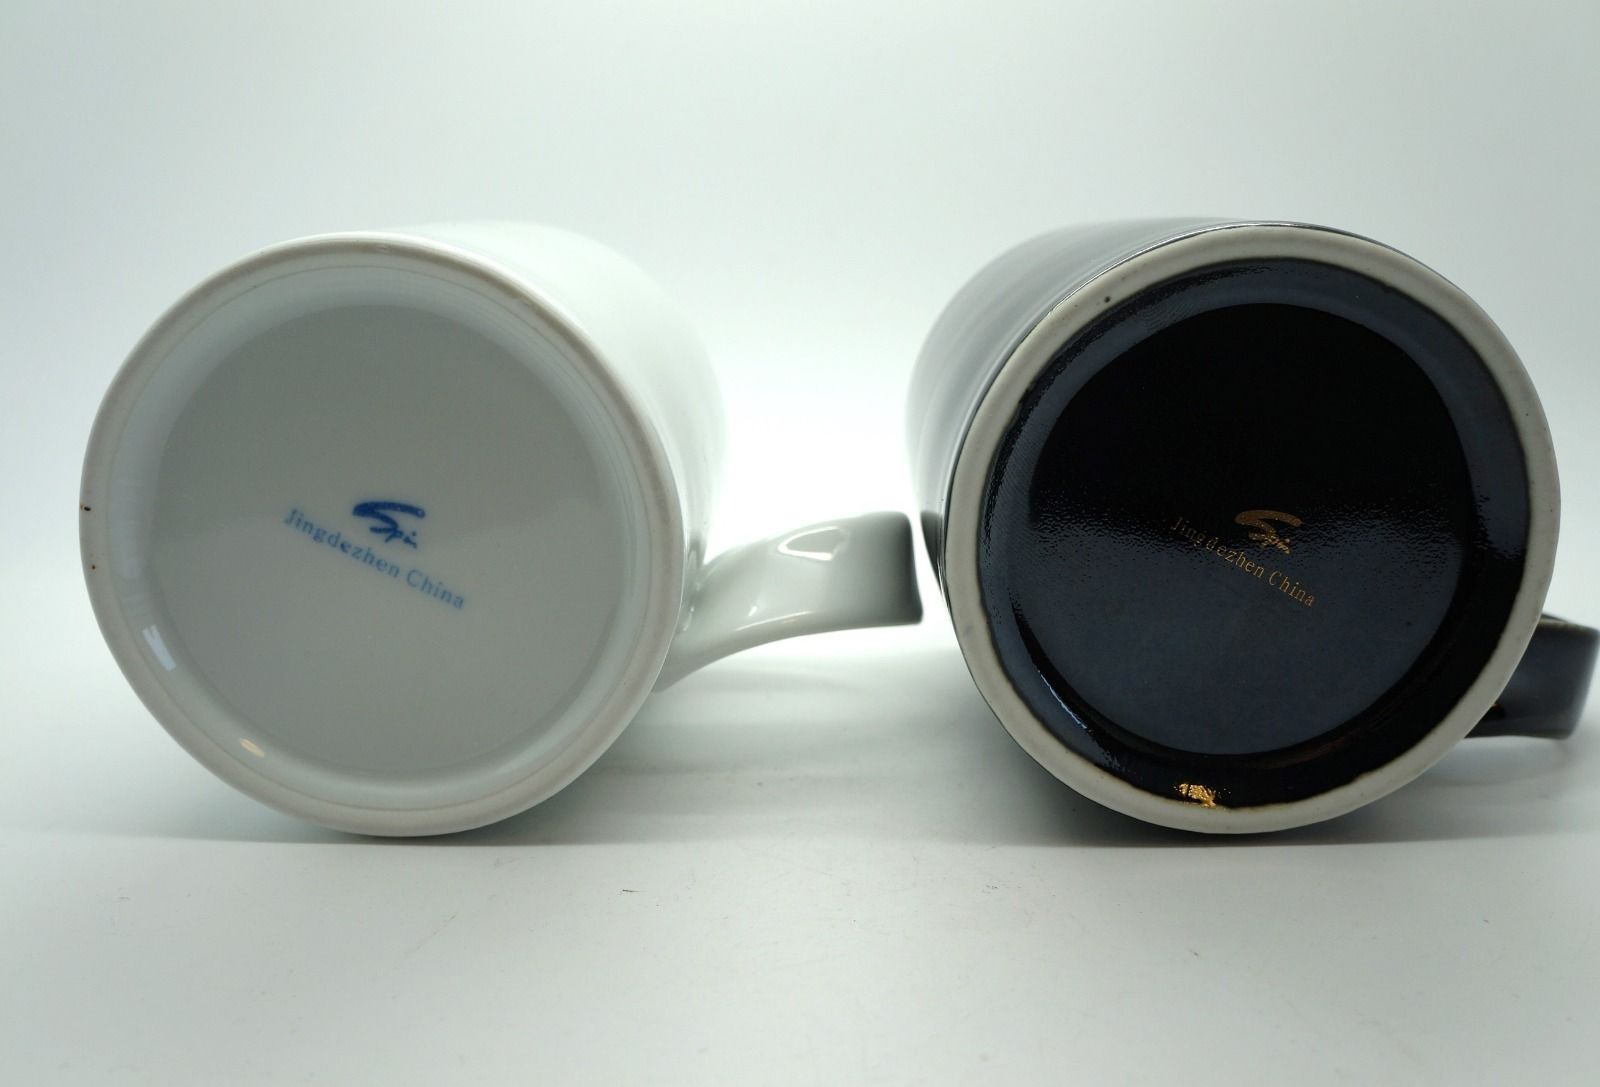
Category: mug